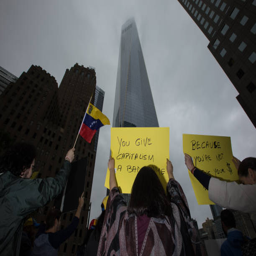
demonstrators hold signs and wave a flag during a protest outside of the headquarters .